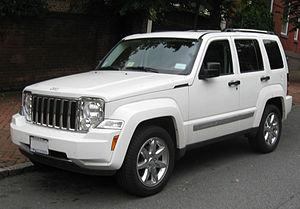
Le Cherokee est un véhicule de type SUV tout-terrain développé et produit par le constructeur automobile américain Jeep alors qu'il faisait partie du groupe American Motors Corporation. C'est un véhicule de dimensions moyennes avec de bonnes capacités de franchissement et de traction. Depuis sa version XJ de 1984, c'est aussi le premier 4x4 construit sur une caisse monocoque et non plus sur un châssis traditionnel.